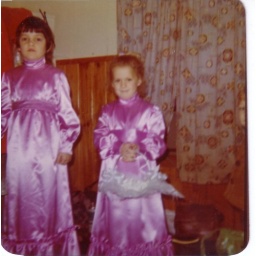
Me as a flower girl in Betty's wedding, I loved the dress! 1974